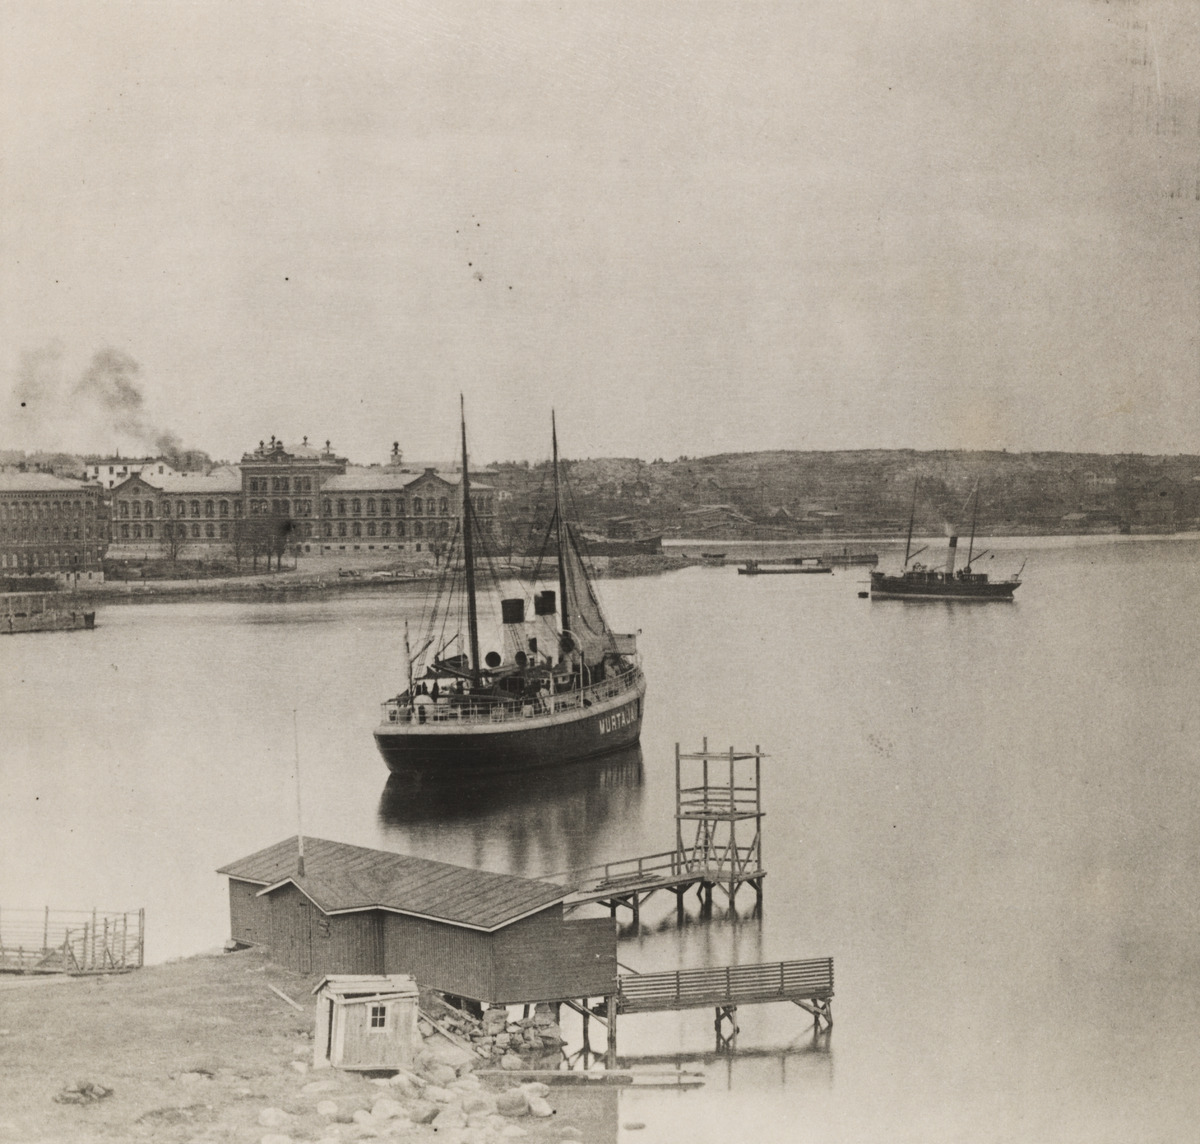
Näkymä Katajanokalta pohjoiseen, etualalla on uimalaitos
sisällön kuvaus: Näkymä Katajanokalta pohjoiseen, etualalla on uimalaitos. Jäänmurtaja "Murtaja" näkyy Pohjoissatamassa, oikealla myös tunnistamaton höyryalus. Rakennukset vasemmalla ovat Pohjoisranta 18 ja Liisankatu 1, joista jälkimmäinen oli Uudenmaan

tarkk'ampujapataljoonan

kasarmi. mustavalkoinen
Ajankohta: kuvausaika 1890 jälkeen
Paikka: Suomi, Uusimaa, Helsinki, Katajanokka Helsinki, Laivastopuisto. Pohjoisranta. Liisankatu
Aiheet: uimalat, höyrylaivat, jäänmurtajat, laiturit, rannat, kasarmit, satamat, asuinrakennukset